Durham University

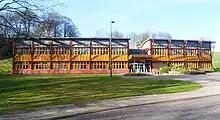
School of Government and International Affairs

In 1991, a joint venture between the university and the University of Teesside saw the Joint University College on Teesside of the Universities of Durham and Teesside (JUCOT) established at Thornaby-on-Tees in the borough of Stockton-on-Tees and the ceremonial county of North Yorkshire, to the south of Durham. It opened under the name of University College Stockton (UCS) in 1992.